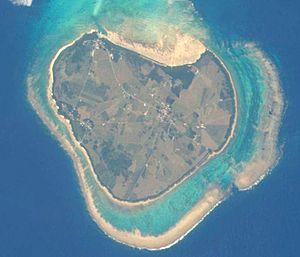
Kuro-shima est une île de l'archipel des Îles Yaeyama au sud-ouest du Japon, faisant partie de l'archipel Sakishima, avec les îles Miyako à l'est et les îles Senkaku plus au nord, et donc des îles Ryūkyū.